Budge Garrett

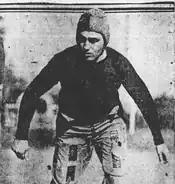
Garrett with the Akron Pros

Alfred Tennyson "Budge" Garrett (April 17, 1893 – June 11, 1950) was an American professional football player with the Akron Pros of the American Professional Football Association (APFA) (renamed the National Football League in 1922). During his one year with the Pros he won the first AFPA/NFL Championship. He returned to the NFL in 1922 as a player-coach for the Milwaukee Badgers, compiling a 2–1–3 record.